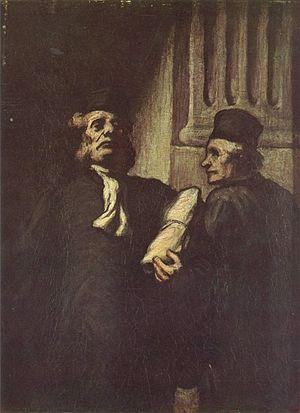
Cet article répertorie les peintres majeurs et le nombre de leurs peintures faisant partie de la collection de peintures du musée des Beaux-Arts de Lyon, qui est exposée dans les trente-cinq salles du département des peintures du musée. Plus de sept cents peintures, sur les près de deux mille que possède le musée, sont exposées en permanence. Répondant à la visée encyclopédique du musée des Beaux-Arts de Lyon, ces peintures couvrent une large période allant du XIVᵉ siècle à nos jours et illustrent la plupart des courants picturaux européens, offrant un bon panorama de la peinture en Europe à travers les âges. Les artistes sont regroupés par écoles ou nationalités.